Avon-la-Pèze

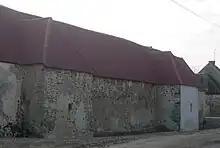
An old fortified farm

The Parish Church once belonged to the Abbey of Pothières in Côte-d'Or. Rebuilt in the 16th century, altered and distorted in the 18th century, it came under Saint-Pierre-ès-Liens. It contains a large number of items that are registered as historical objects: